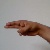
The image shows a hand gesture representing the letter 'H' in Indian Sign Language.